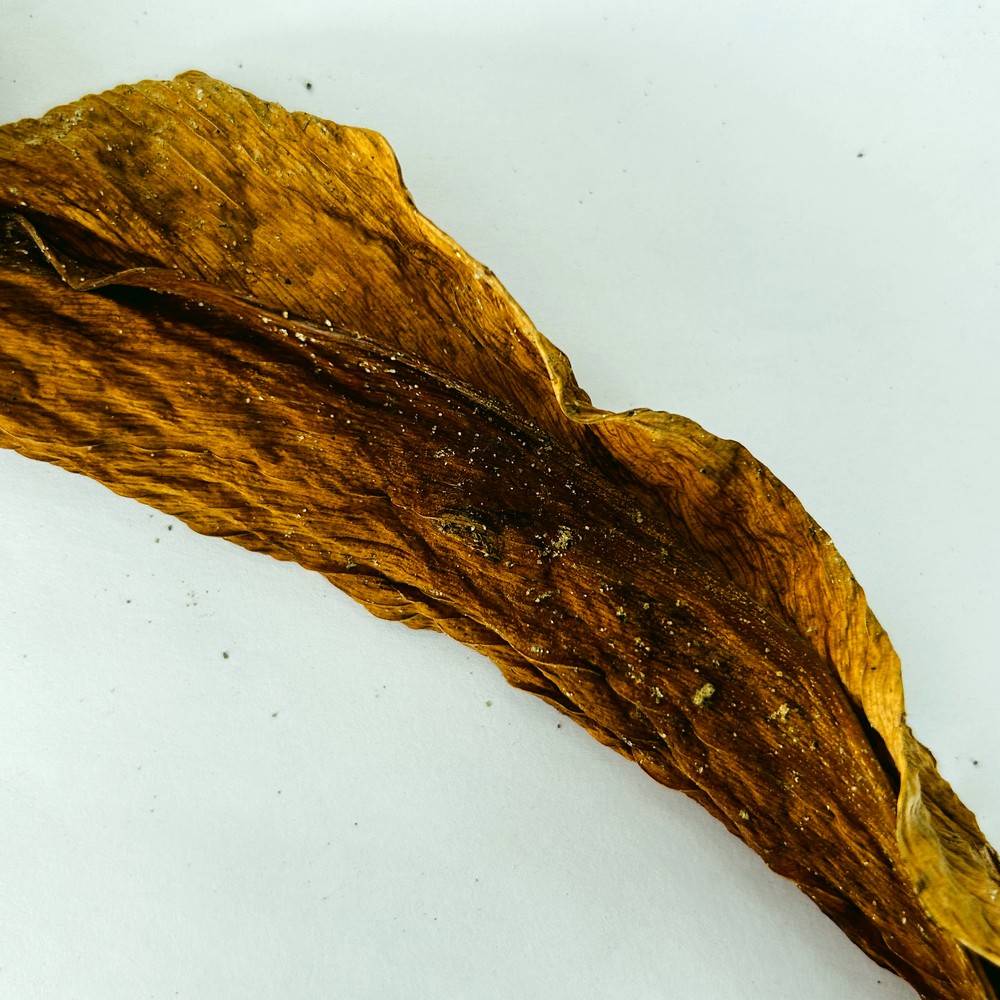
Label: Dry Leaf